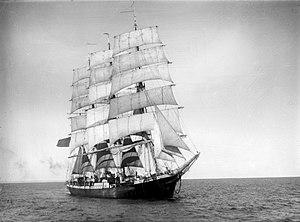
L'abbé Ghislain Walravens, Biscops en résistance, né à Lombeek-Notre-Dame, le 3 décembre 1880 et mort à Arendonk, le 11 janvier 1955, est un prêtre catholique belge, un résistant et un espion de la Première Guerre mondiale. Il crée, à la demande des Britanniques en 1915, le réseau de renseignement qui portera son nom, le Service Biscops.
L'Avenir, est un quatre-mâts barque qui servit de navire-école belge de 1908 à 1932. Après 24 années de service et autant de voyages autour du globe, il est d'abord vendu à la Finlande en avril 1932 qui le cède à son tour à l'Allemagne en septembre 1937, il est à cette époque rebaptisé Admiral Karpfanger. Il disparaît corps et biens, en 1938 ayant pour la dernière fois signalé sa position, le 1ᵉʳ mars 1938, au sud-est de la Nouvelle-Zélande. Il fut le prédécesseur du trois-mâts barquentin, le Mercator.